Cavalry

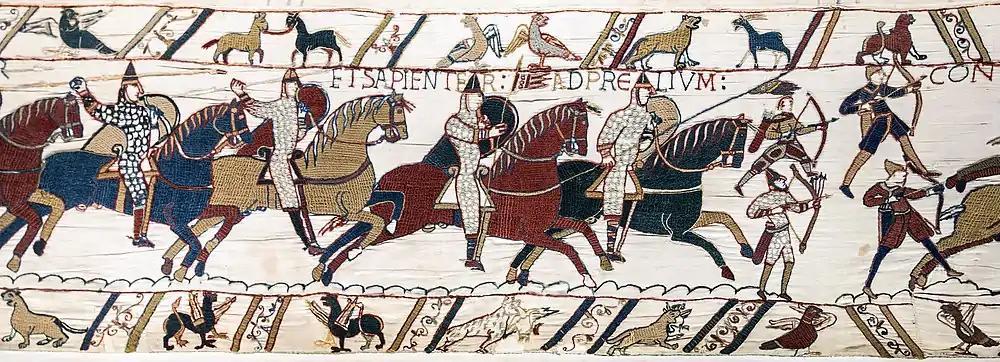
Horse-mounted Normans charging in the Bayeux Tapestry, 11th century

The Mughal armies ("lashkar") were primarily a cavalry force. The elite corps were the "ahadi" who provided direct service to the Emperor and acted as guard cavalry. Supplementary cavalry or "dakhilis" were recruited, equipped and paid by the central state. This was in contrast to the "tabinan" horsemen who were the followers of individual noblemen. Their training and equipment varied widely but they made up the backbone of the Mughal cavalry. Finally there were tribal irregulars led by and loyal to tributary chiefs. These included Hindus, Afghans and Turks summoned for military service when their autonomous leaders were called on by the Imperial government.